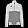
Label: Coat